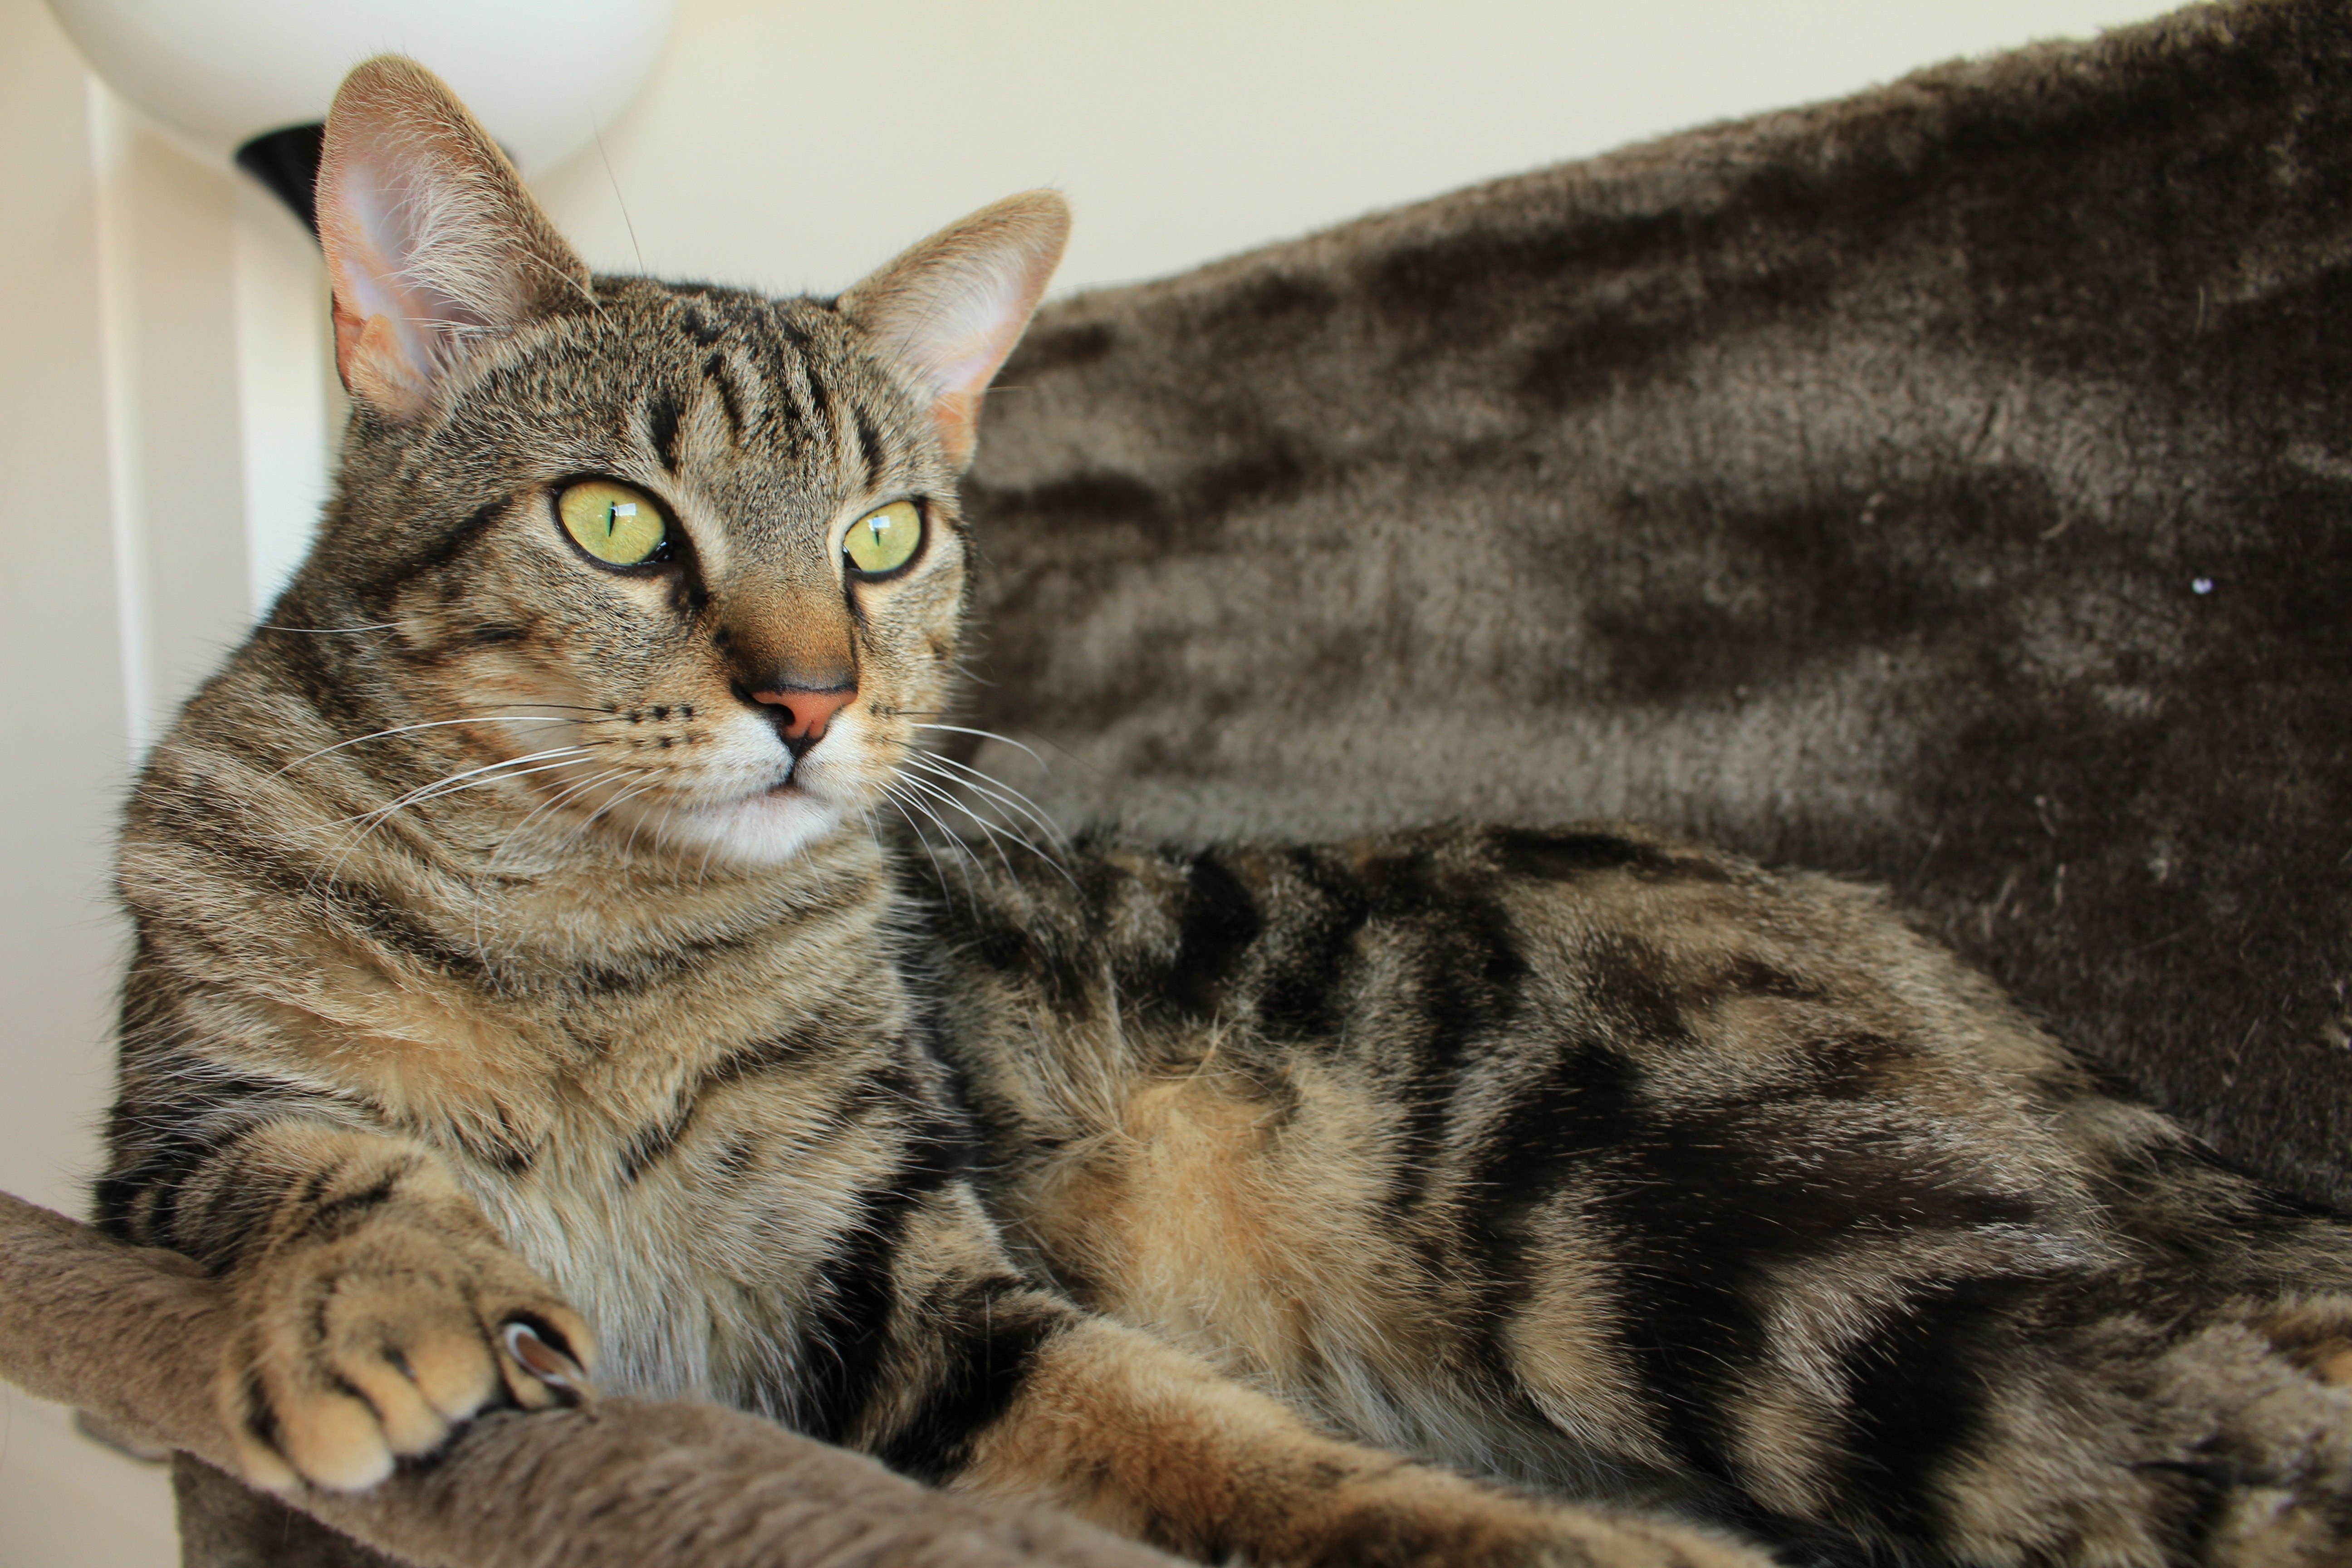
animal, pet, cat, feline, mammal, fauna, domestic animal, whiskers, savannah, vertebrate, domestic cat, young cat, tabby cat, grey cat, bengal, european shorthair, cat lying, cat tree, cat yellow eyes, cat house, indoor cat, wild cat, small to medium sized cats, cat like mammal, domestic short haired cat, pixie bob, american shorthair, toyger